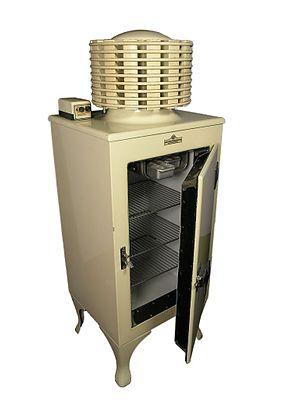
Un réfrigérateur est un meuble ou une armoire fermée et calorifugée dont la température est régulée par réfrigération indépendamment de la température extérieure.